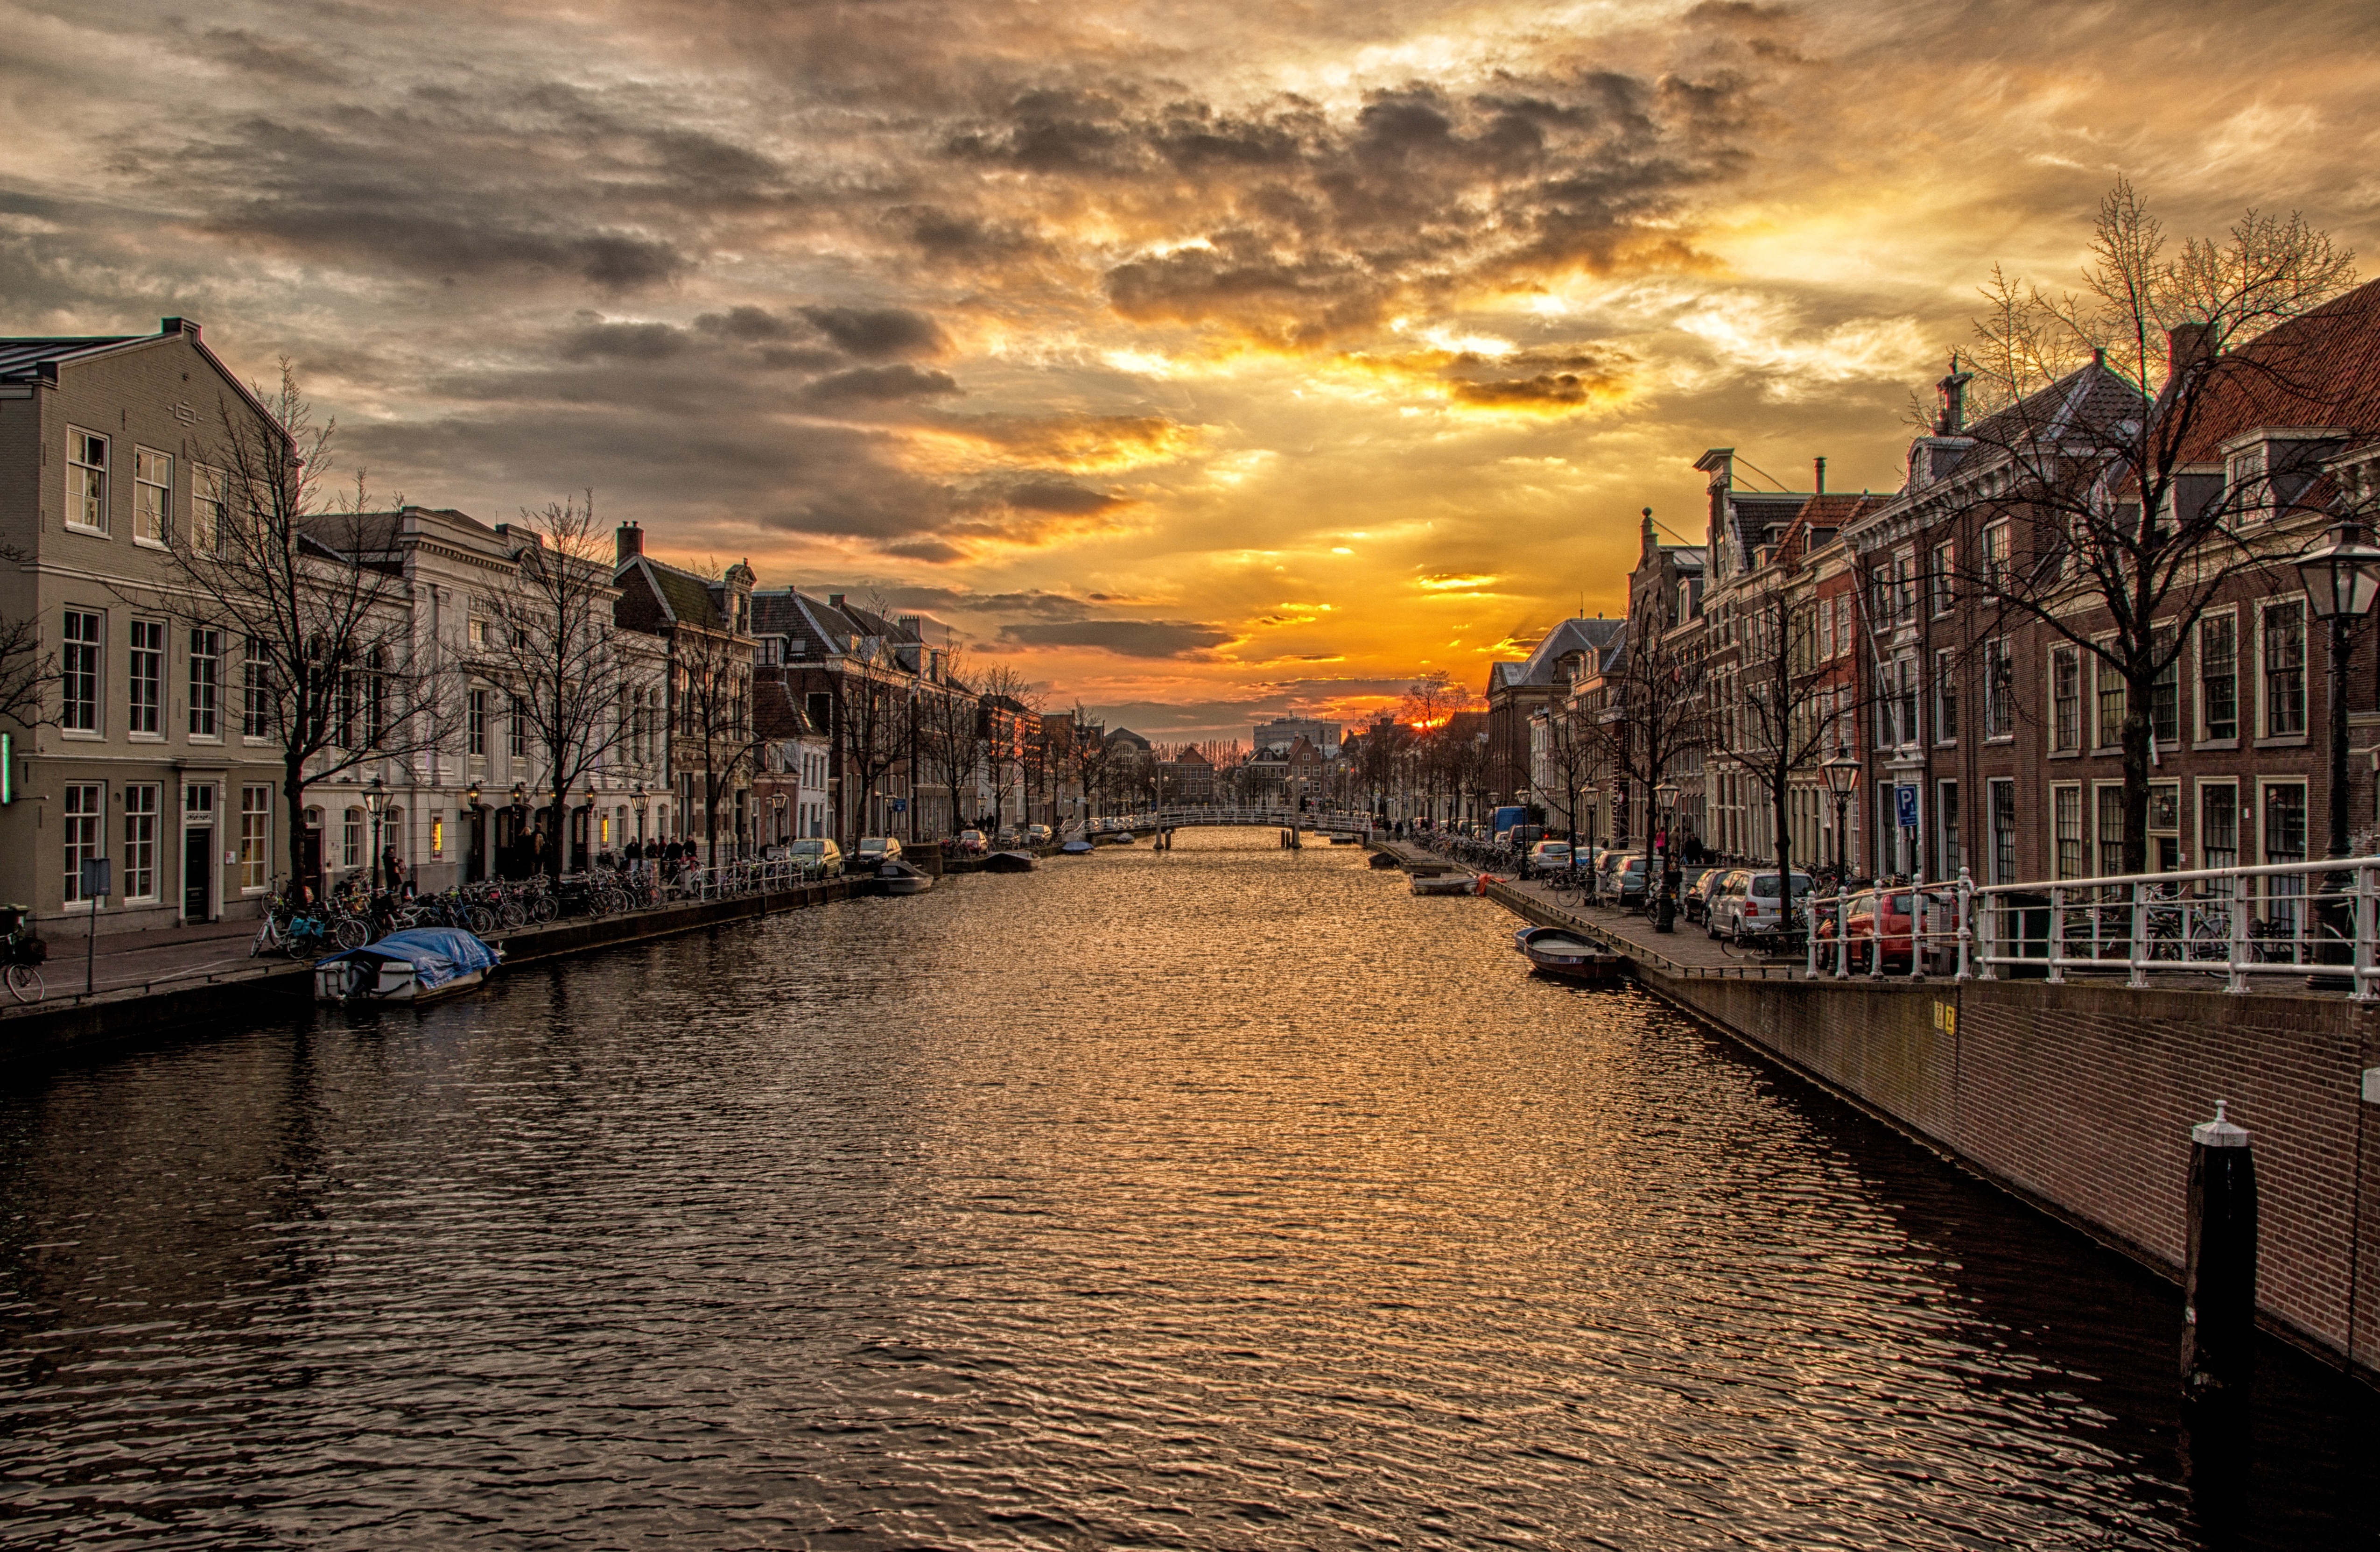
water, sunset, morning, city, river, canal, cityscape, dusk, evening, reflection, waterway, body of water, hdr, holland, homes, channel, suffering, landform, urban area